Answer in natural language. Is Doorframe (highlighted by a red box) further away or in front of wooden stool (highlighted by a blue box)? Choose between the following options: further away or in front
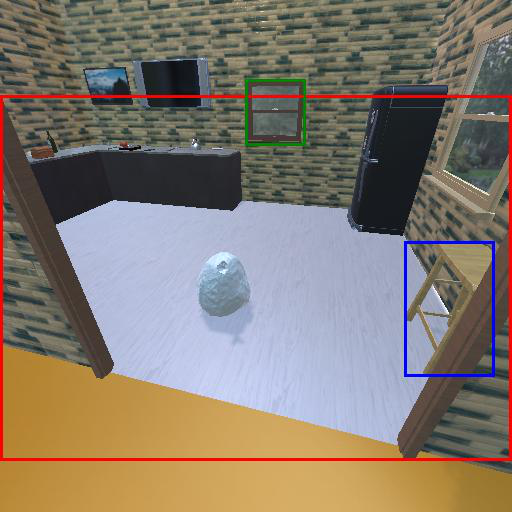
<answer>in front</answer>